1889 Cleveland Spiders season

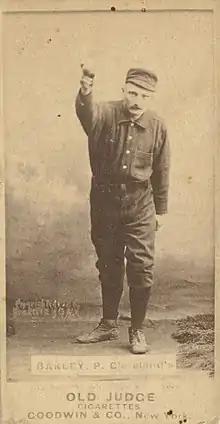
Pitcher Jersey Bakley

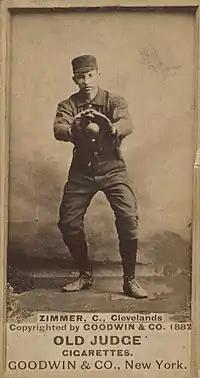
Catcher Chief Zimmer

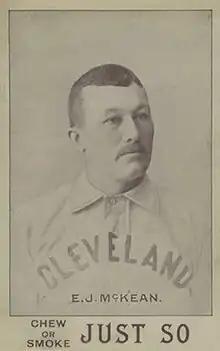
Shortstop Ed McKean

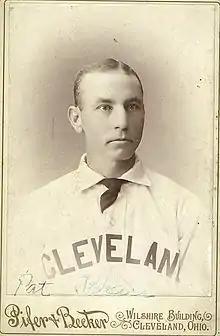
Third baseman Patsy Tebeau

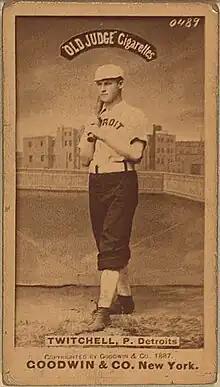
Left fielder Larry Twitchell

Before the 1889 season, the Cleveland Blues switched from the American Association to the National League. They also earned a new nickname, the Cleveland Spiders, because so many of their players were very thin. They finished their first season in the National League with a 61–72 record, good enough for sixth place.